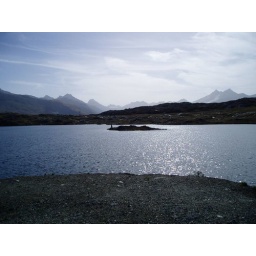
A lake at the top of a mountain pass in Switzerland, on day 2 of the 2006 Staples2Naples banger rally.